Everett Strupper

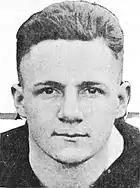
Ev Strupper

Heisman also said of Strupper "Were I compelled to risk my head on what one absolutely unaided gridster might accomplish, football under arm and facing eleven ferocious opponents, I would rather choose and chance this man on how he might come through the gauntlet than any ball carrier I have ever seen in action."